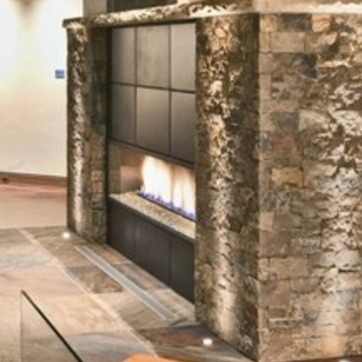
Material: other